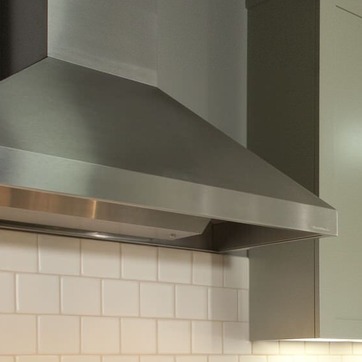
Material: metal